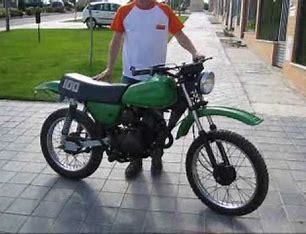
Brand: Keen
Model: 100